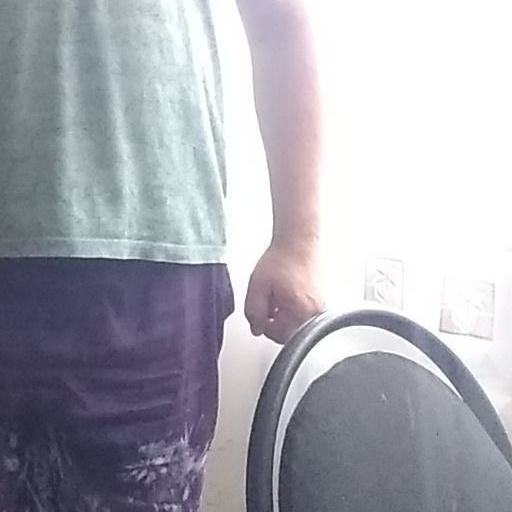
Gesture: no_gesture